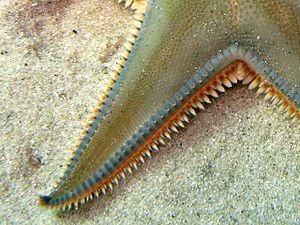
Astropecten est un genre d'étoile de mer de la famille des Astropectinidae. On les trouve sur les fonds sableux où elles vivent souvent enterrées à faible profondeur dans le sédiment ; leurs rangées d'épines les font appeler « étoiles-peignes ».